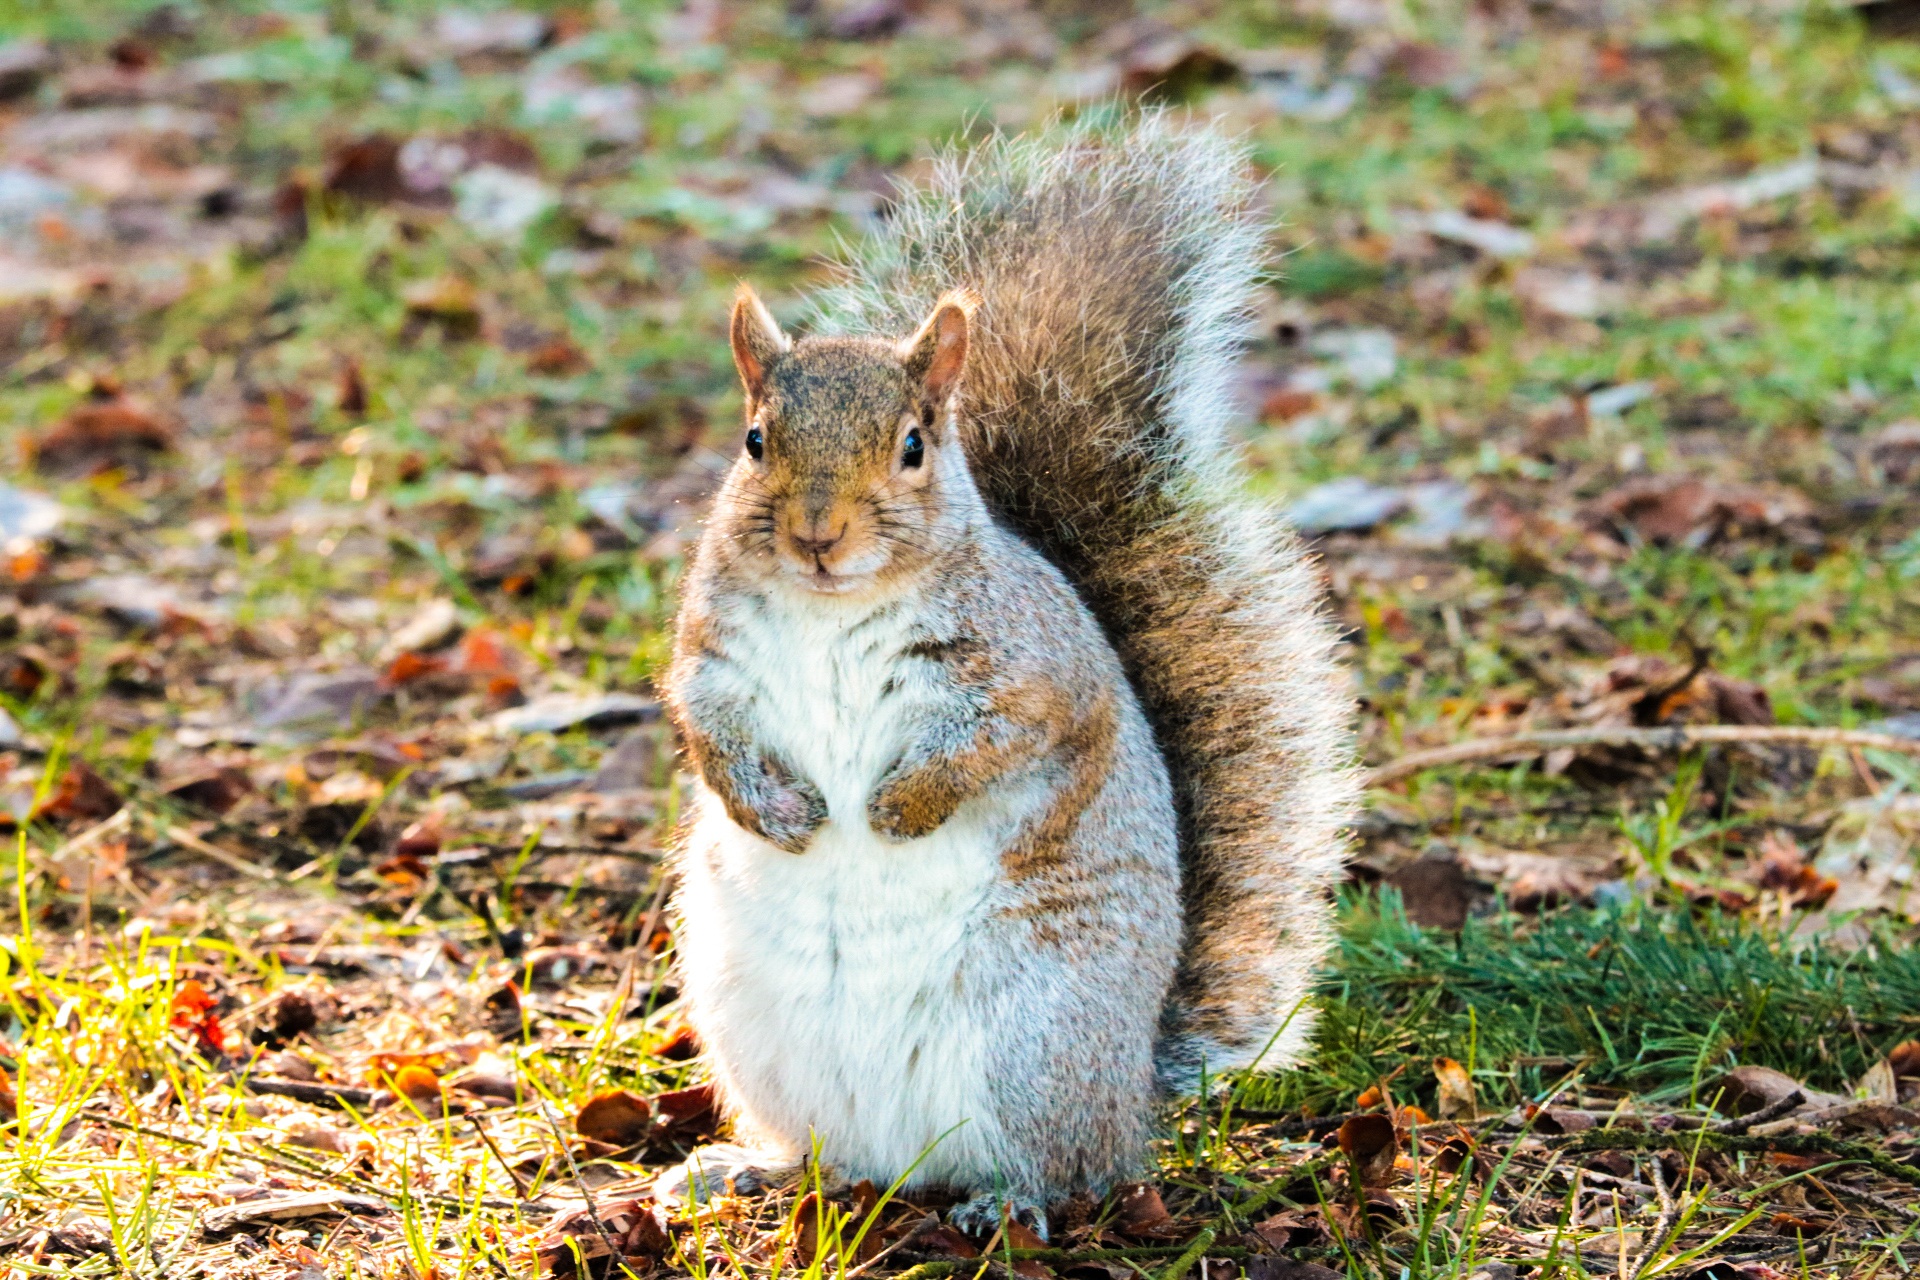
grass, animal, wildlife, fluffy, park, brown, mammal, squirrel, rodent, fauna, leaves, whiskers, grey, snout, tail, chipmunk, organism, fox squirrel, terrestrial animal